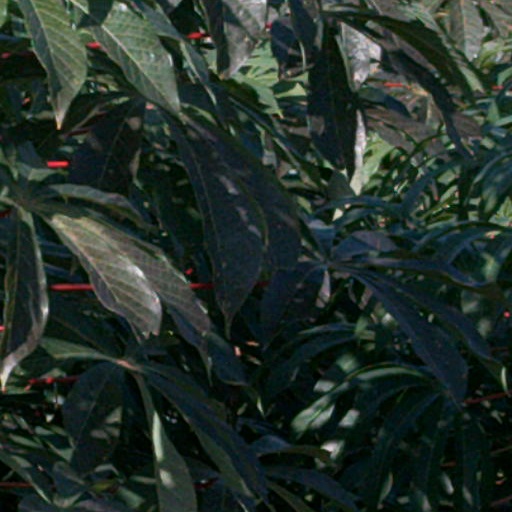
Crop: cassava